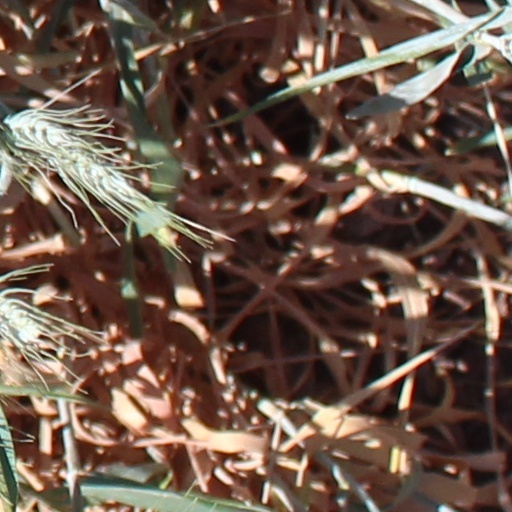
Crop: wheat